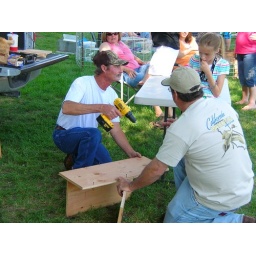
Construction of wooden duck boxes that will be placed in trees to provide homes for various ducks.